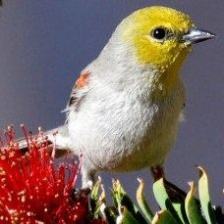
Species: VERDIN
Scientific name: AURIPARUS FLAVICEPS